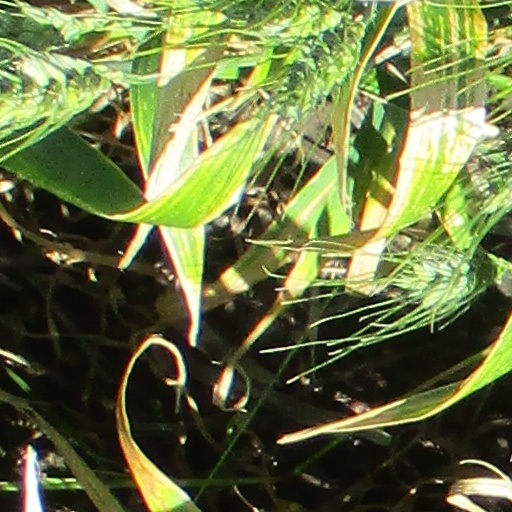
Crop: wheat